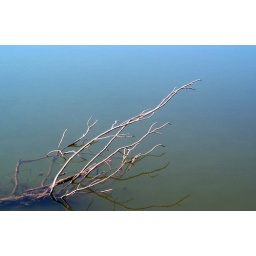
A fallen tree branch in the water at Waterworks Park in Olathe, Kansas. Taken with my trusty Kodak DC290.